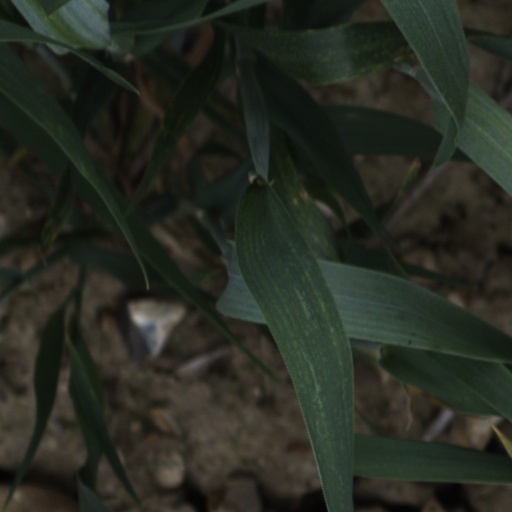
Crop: wheat